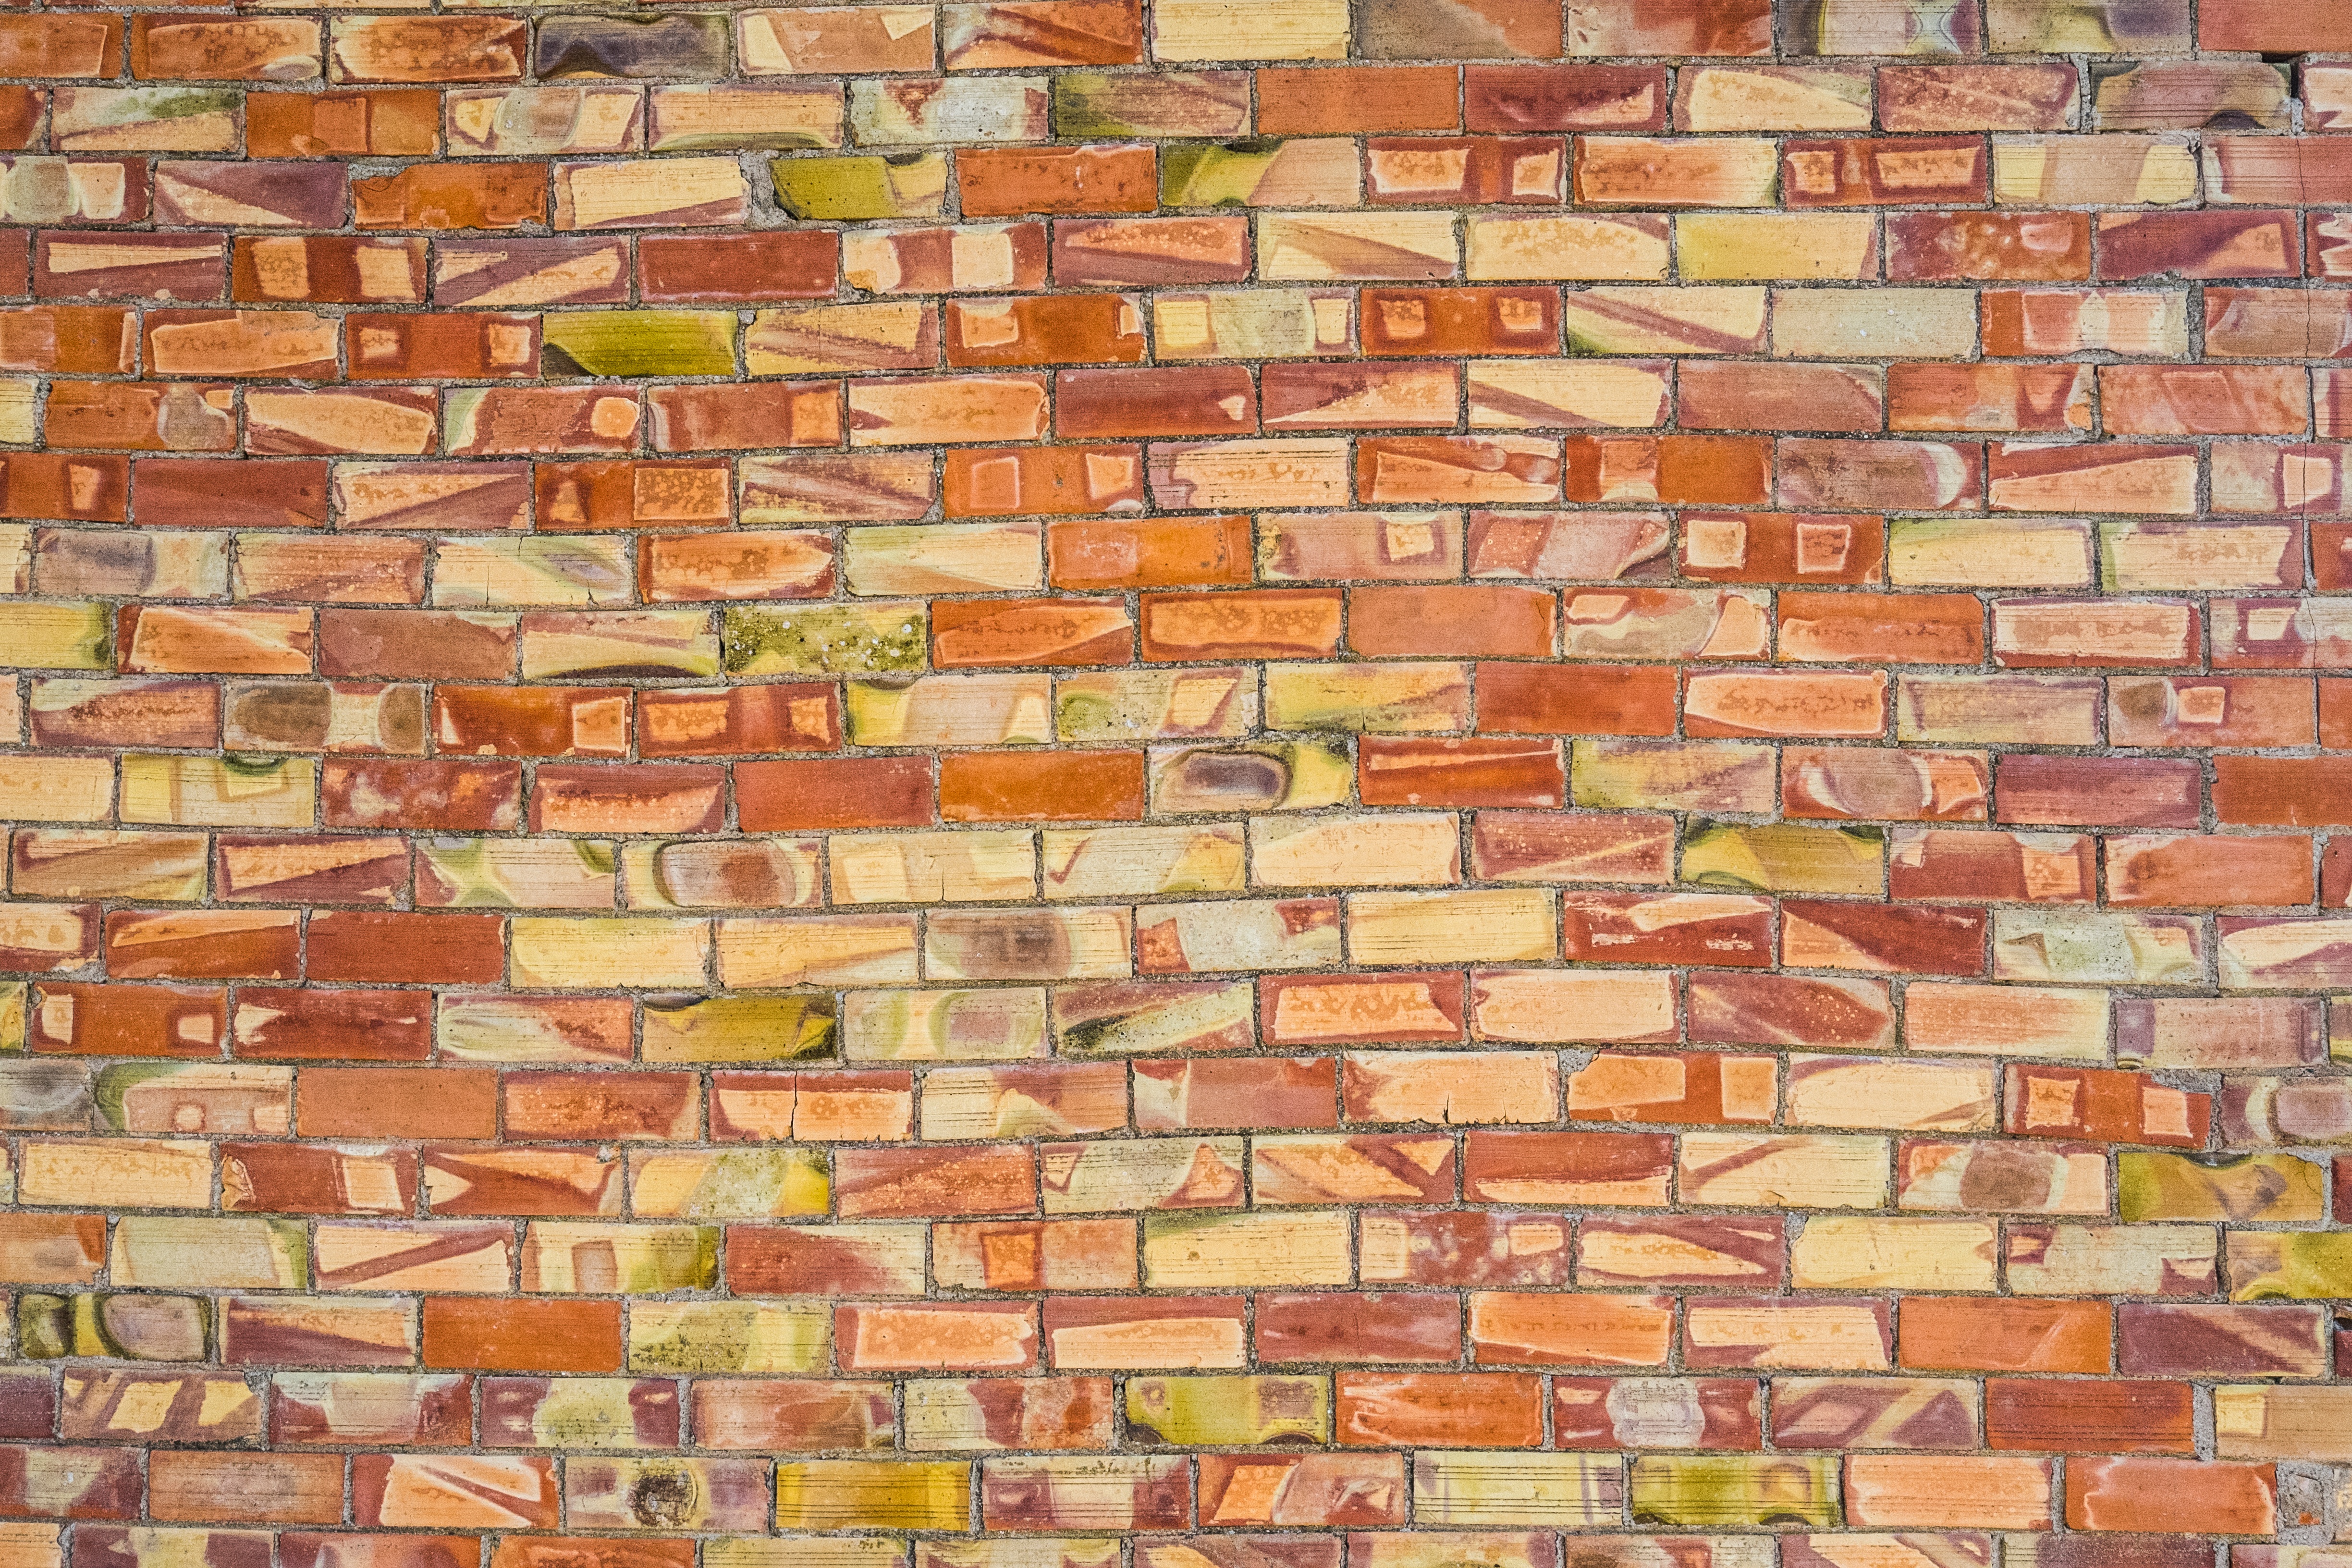
floor, wall, stone wall, brick, material, brickwork, flooring